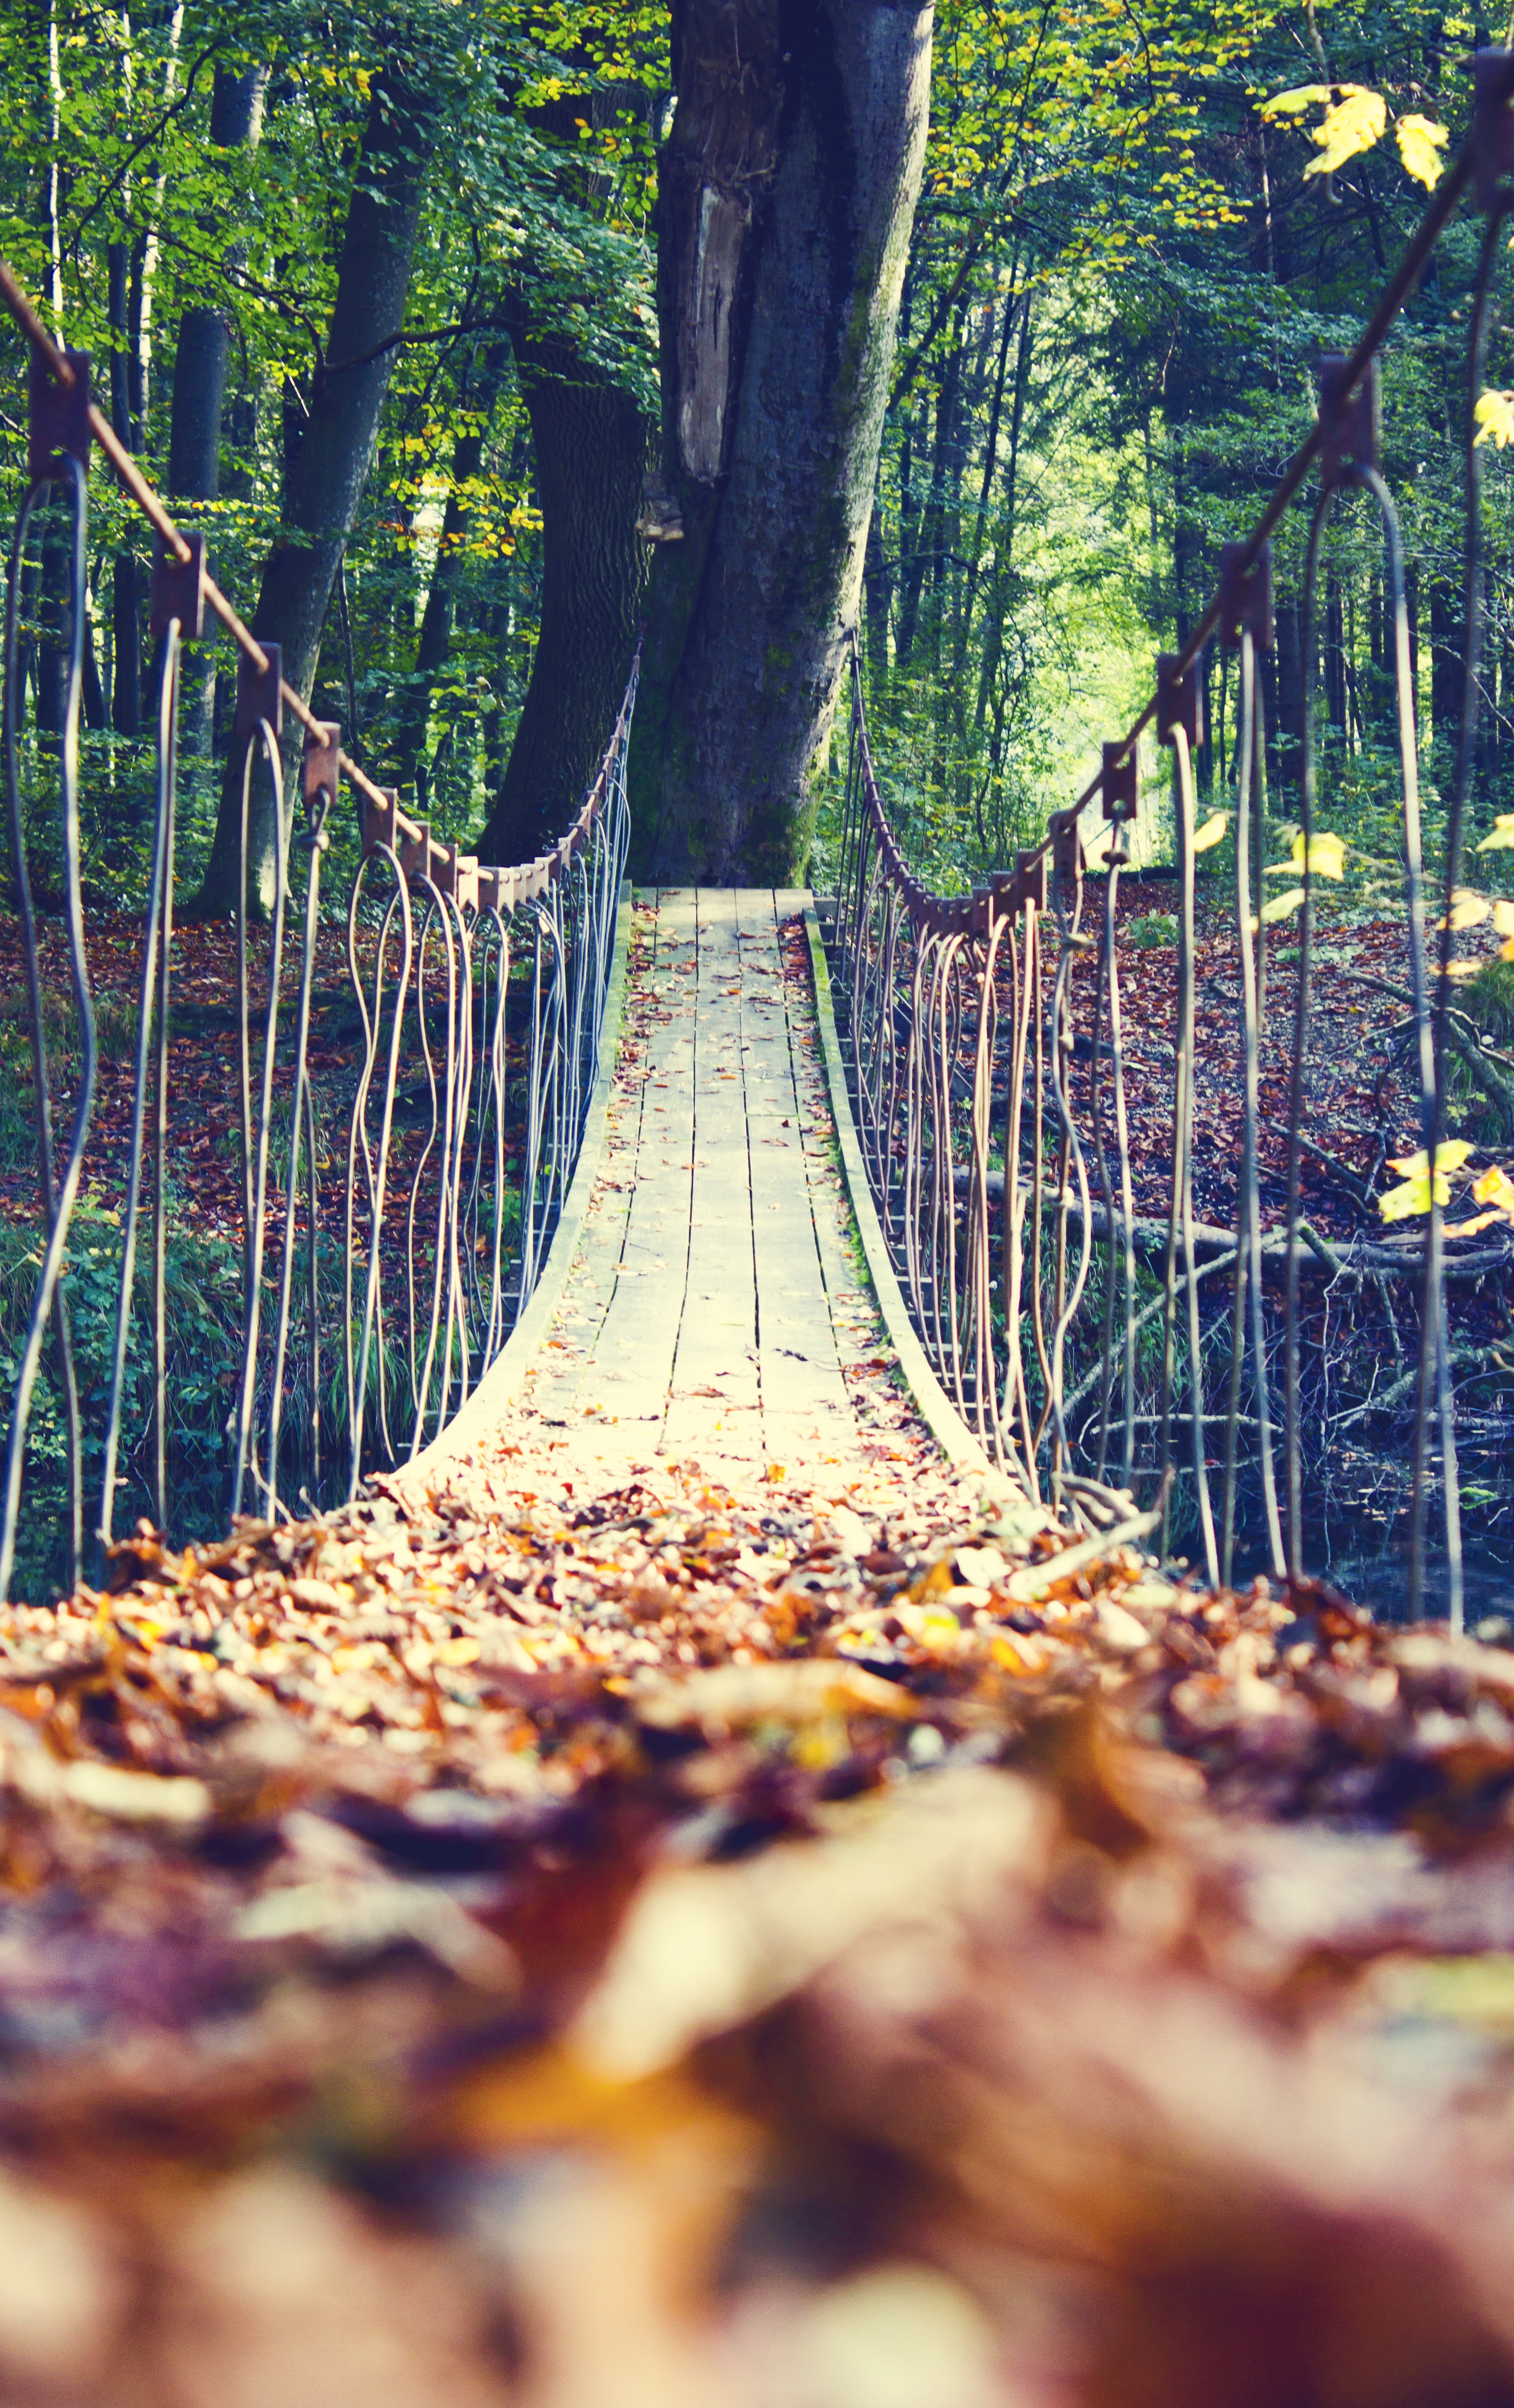
tree, water, nature, forest, plant, bridge, sunlight, leaf, flower, reflection, autumn, season, leaves, habitat, natural environment, woody plant